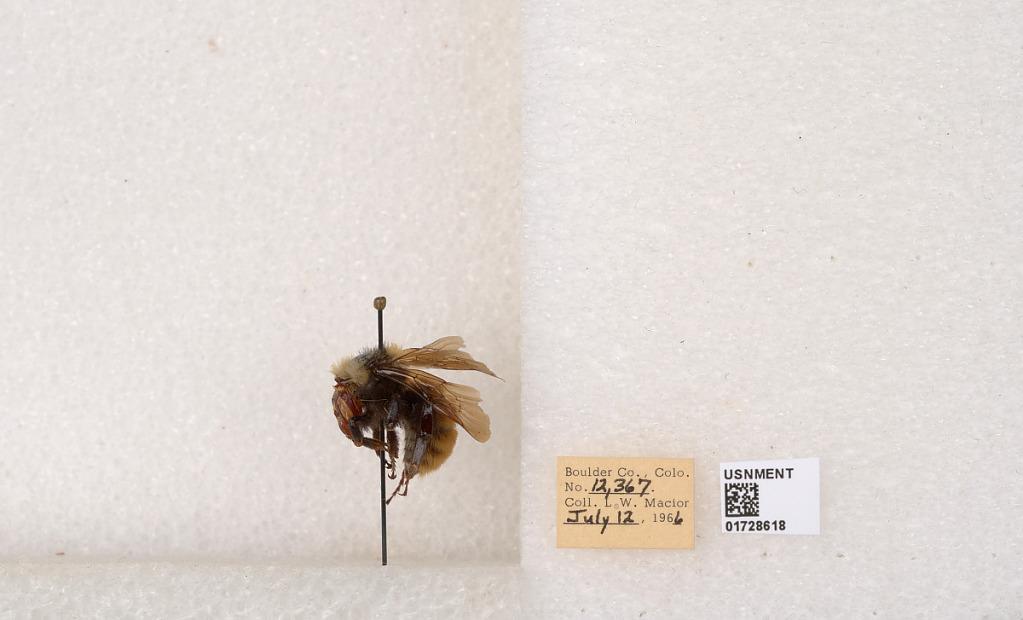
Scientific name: Bombus appositus Cresson
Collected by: L. Macior
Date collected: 1966-7-12
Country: United States
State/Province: Colorado
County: Boulder
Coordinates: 40.0925, -105.358